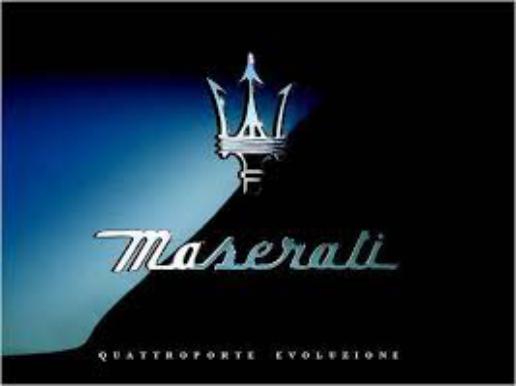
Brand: Maserati
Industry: Transportation